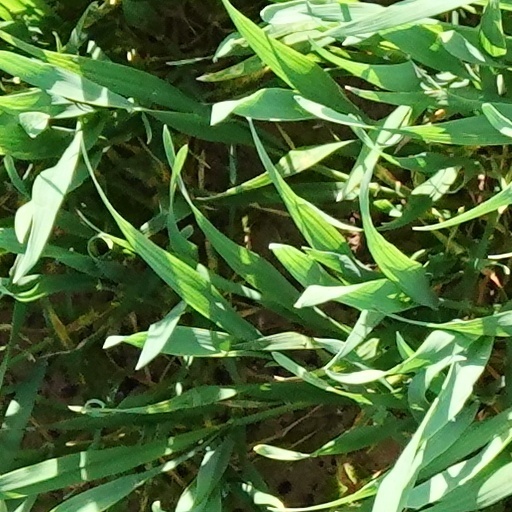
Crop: wheat